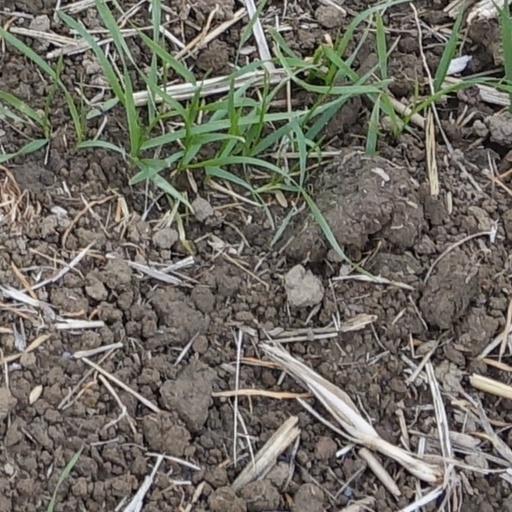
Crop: wheat